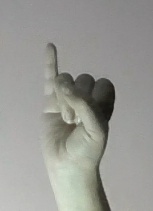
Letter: meem